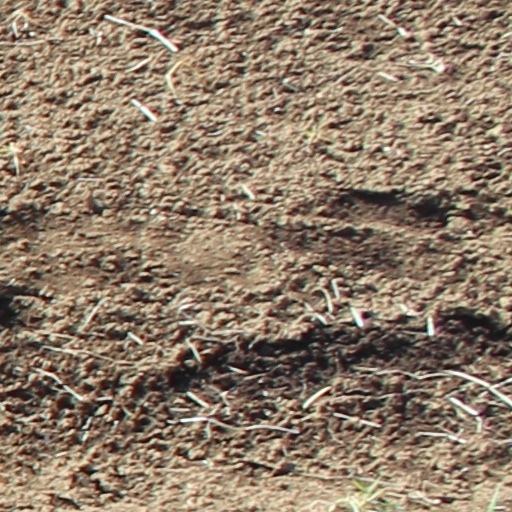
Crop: wheat